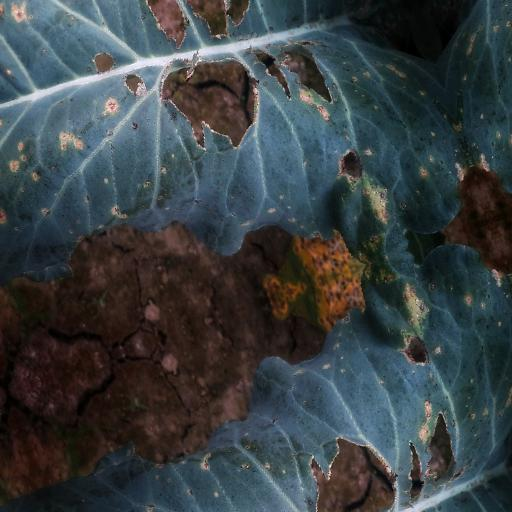
Label: Black Rot